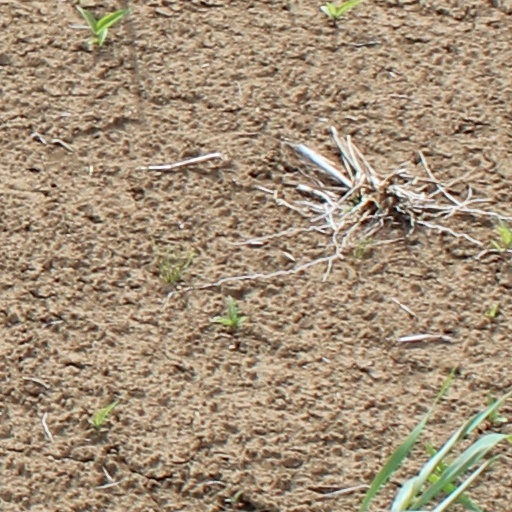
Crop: wheat